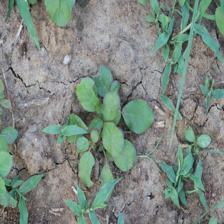
Label: BroadLeafWeed